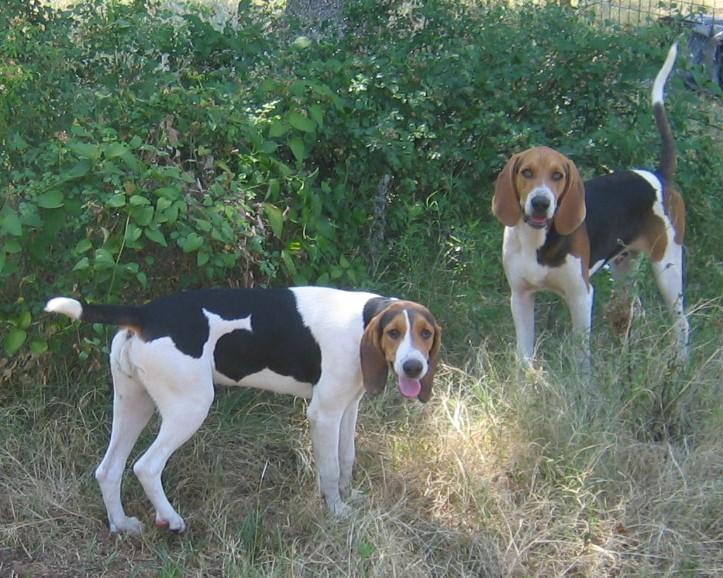
Walker_hound